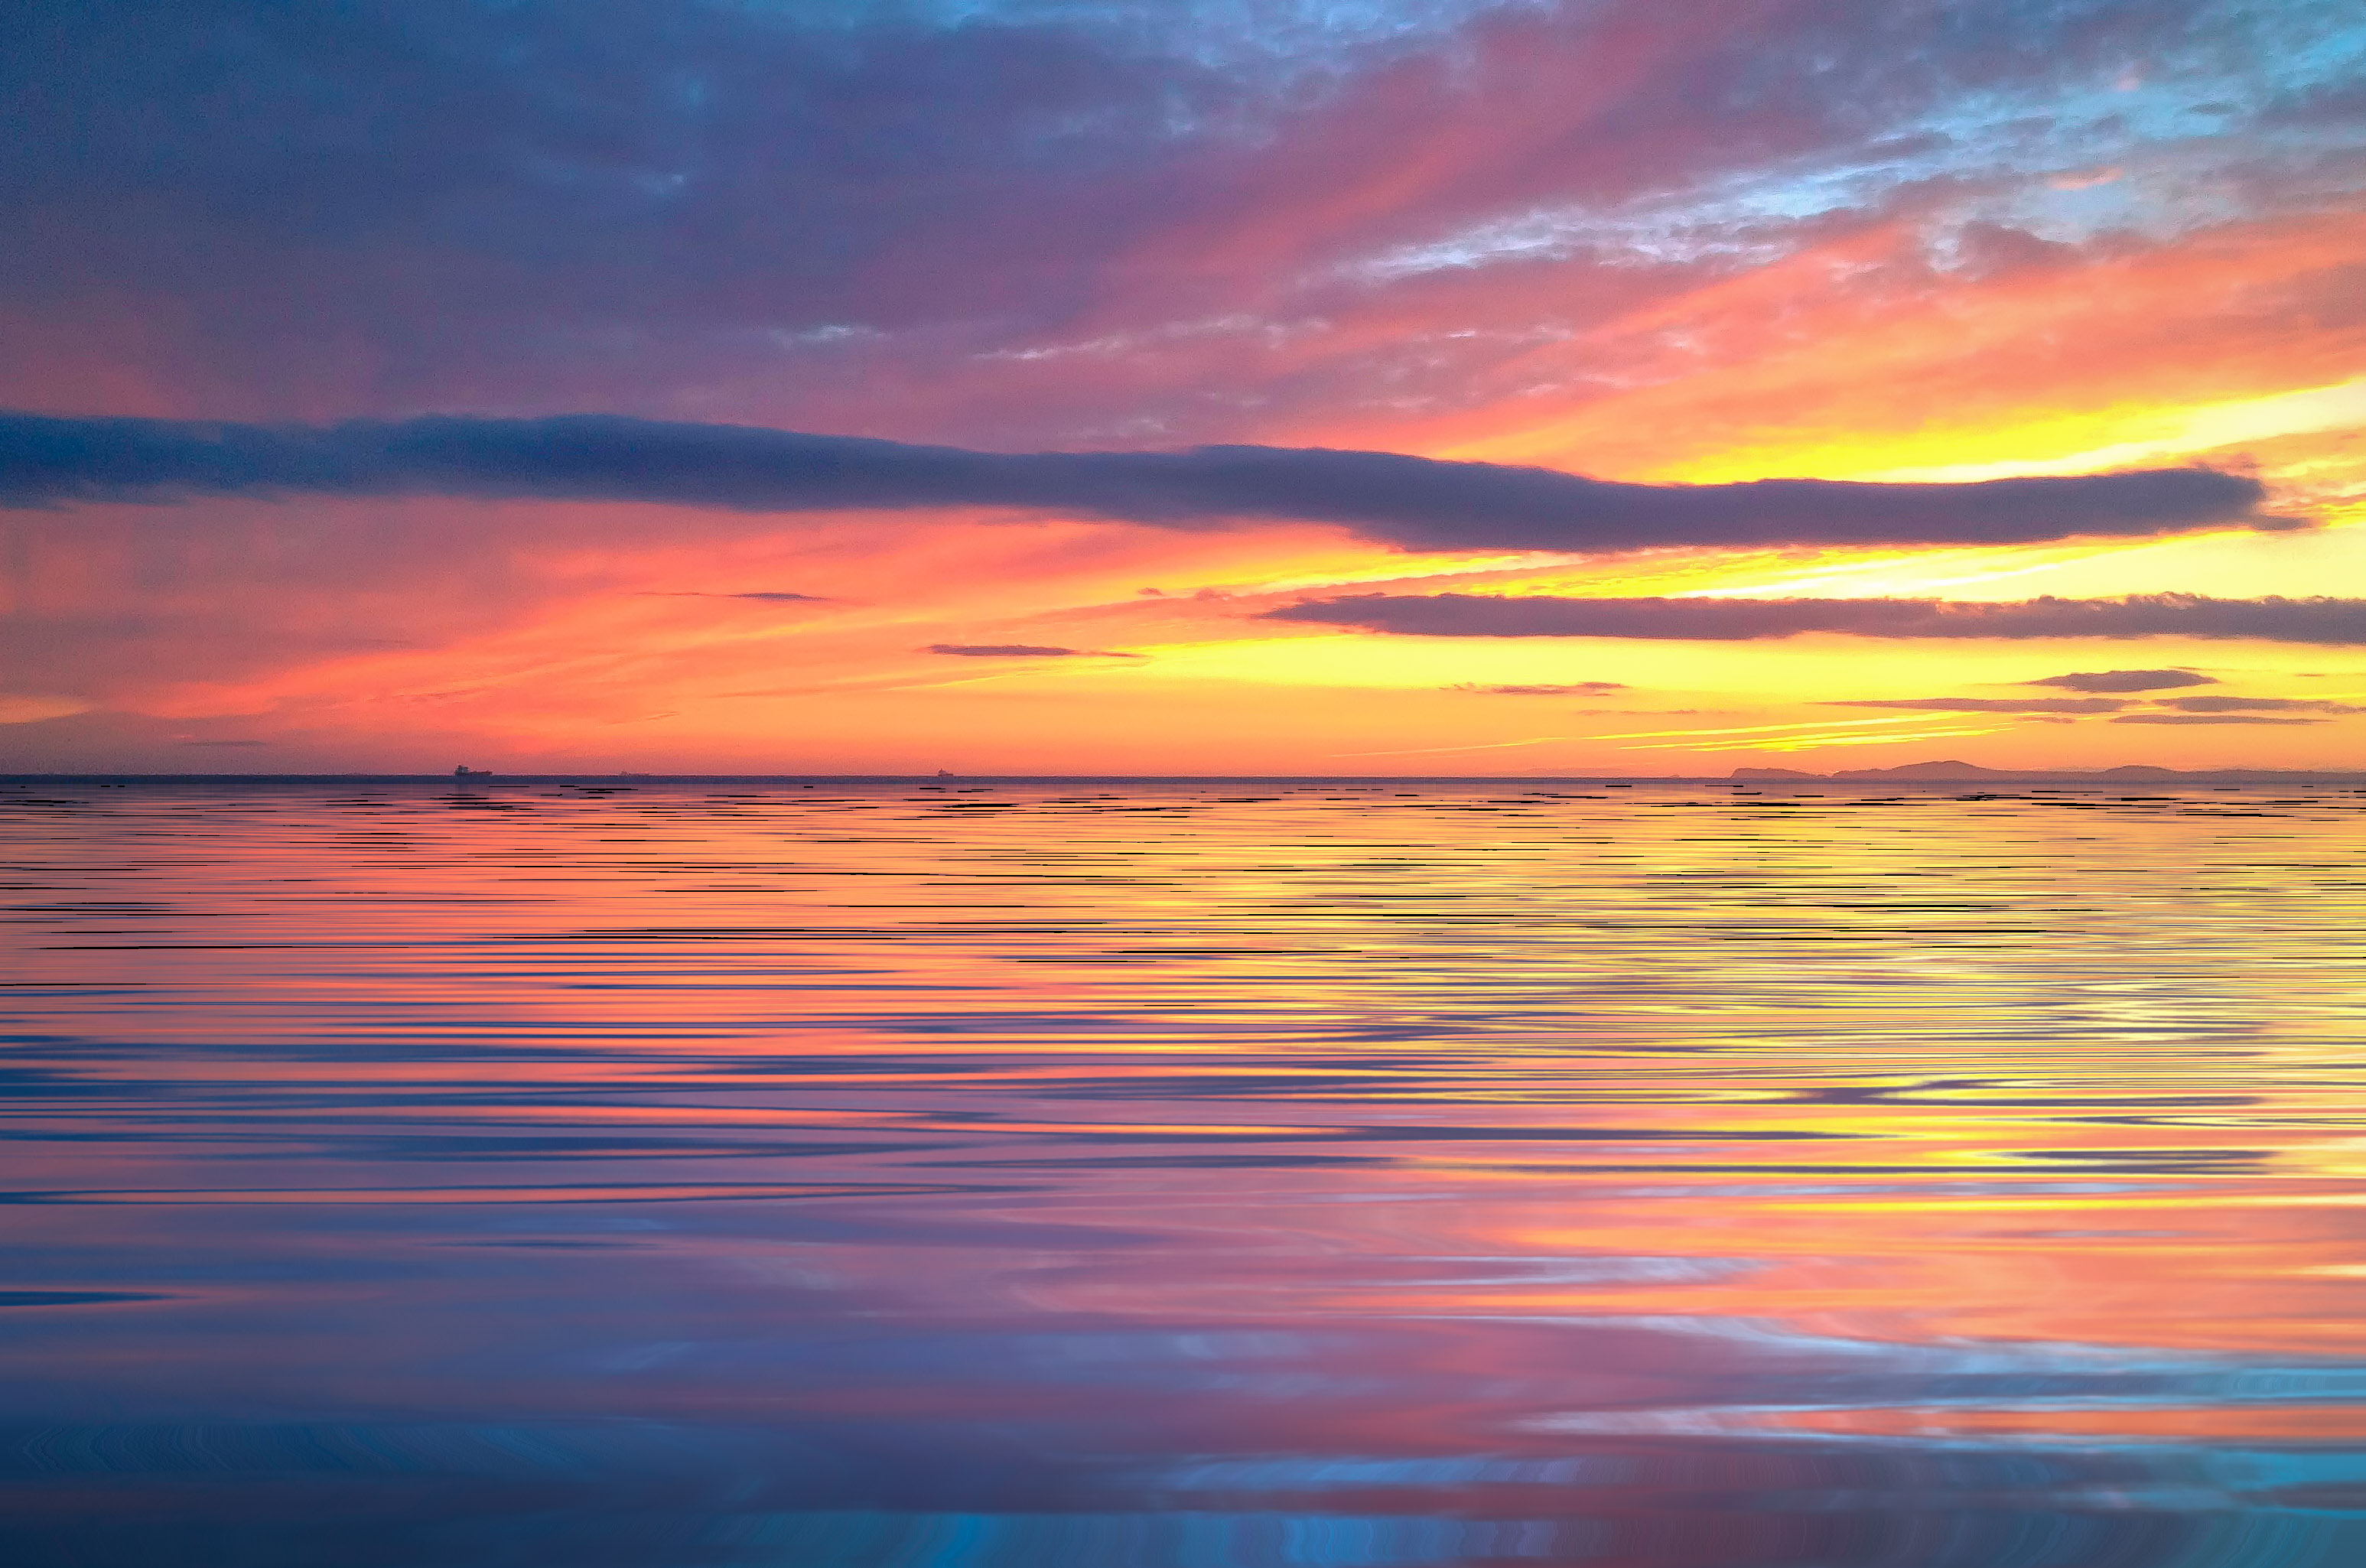
beach, sea, coast, ocean, horizon, cloud, sky, sun, sunrise, sunset, sunlight, cloudy, morning, wave, hour, dawn, atmosphere, dusk, evening, twilight, golden, reflection, distortion, blue, reflect, uk, wales, clouds, composite, gold, reflecting, reflections, image, reflects, pembrokeshire, druidston, have, afterglow, red sky at morning